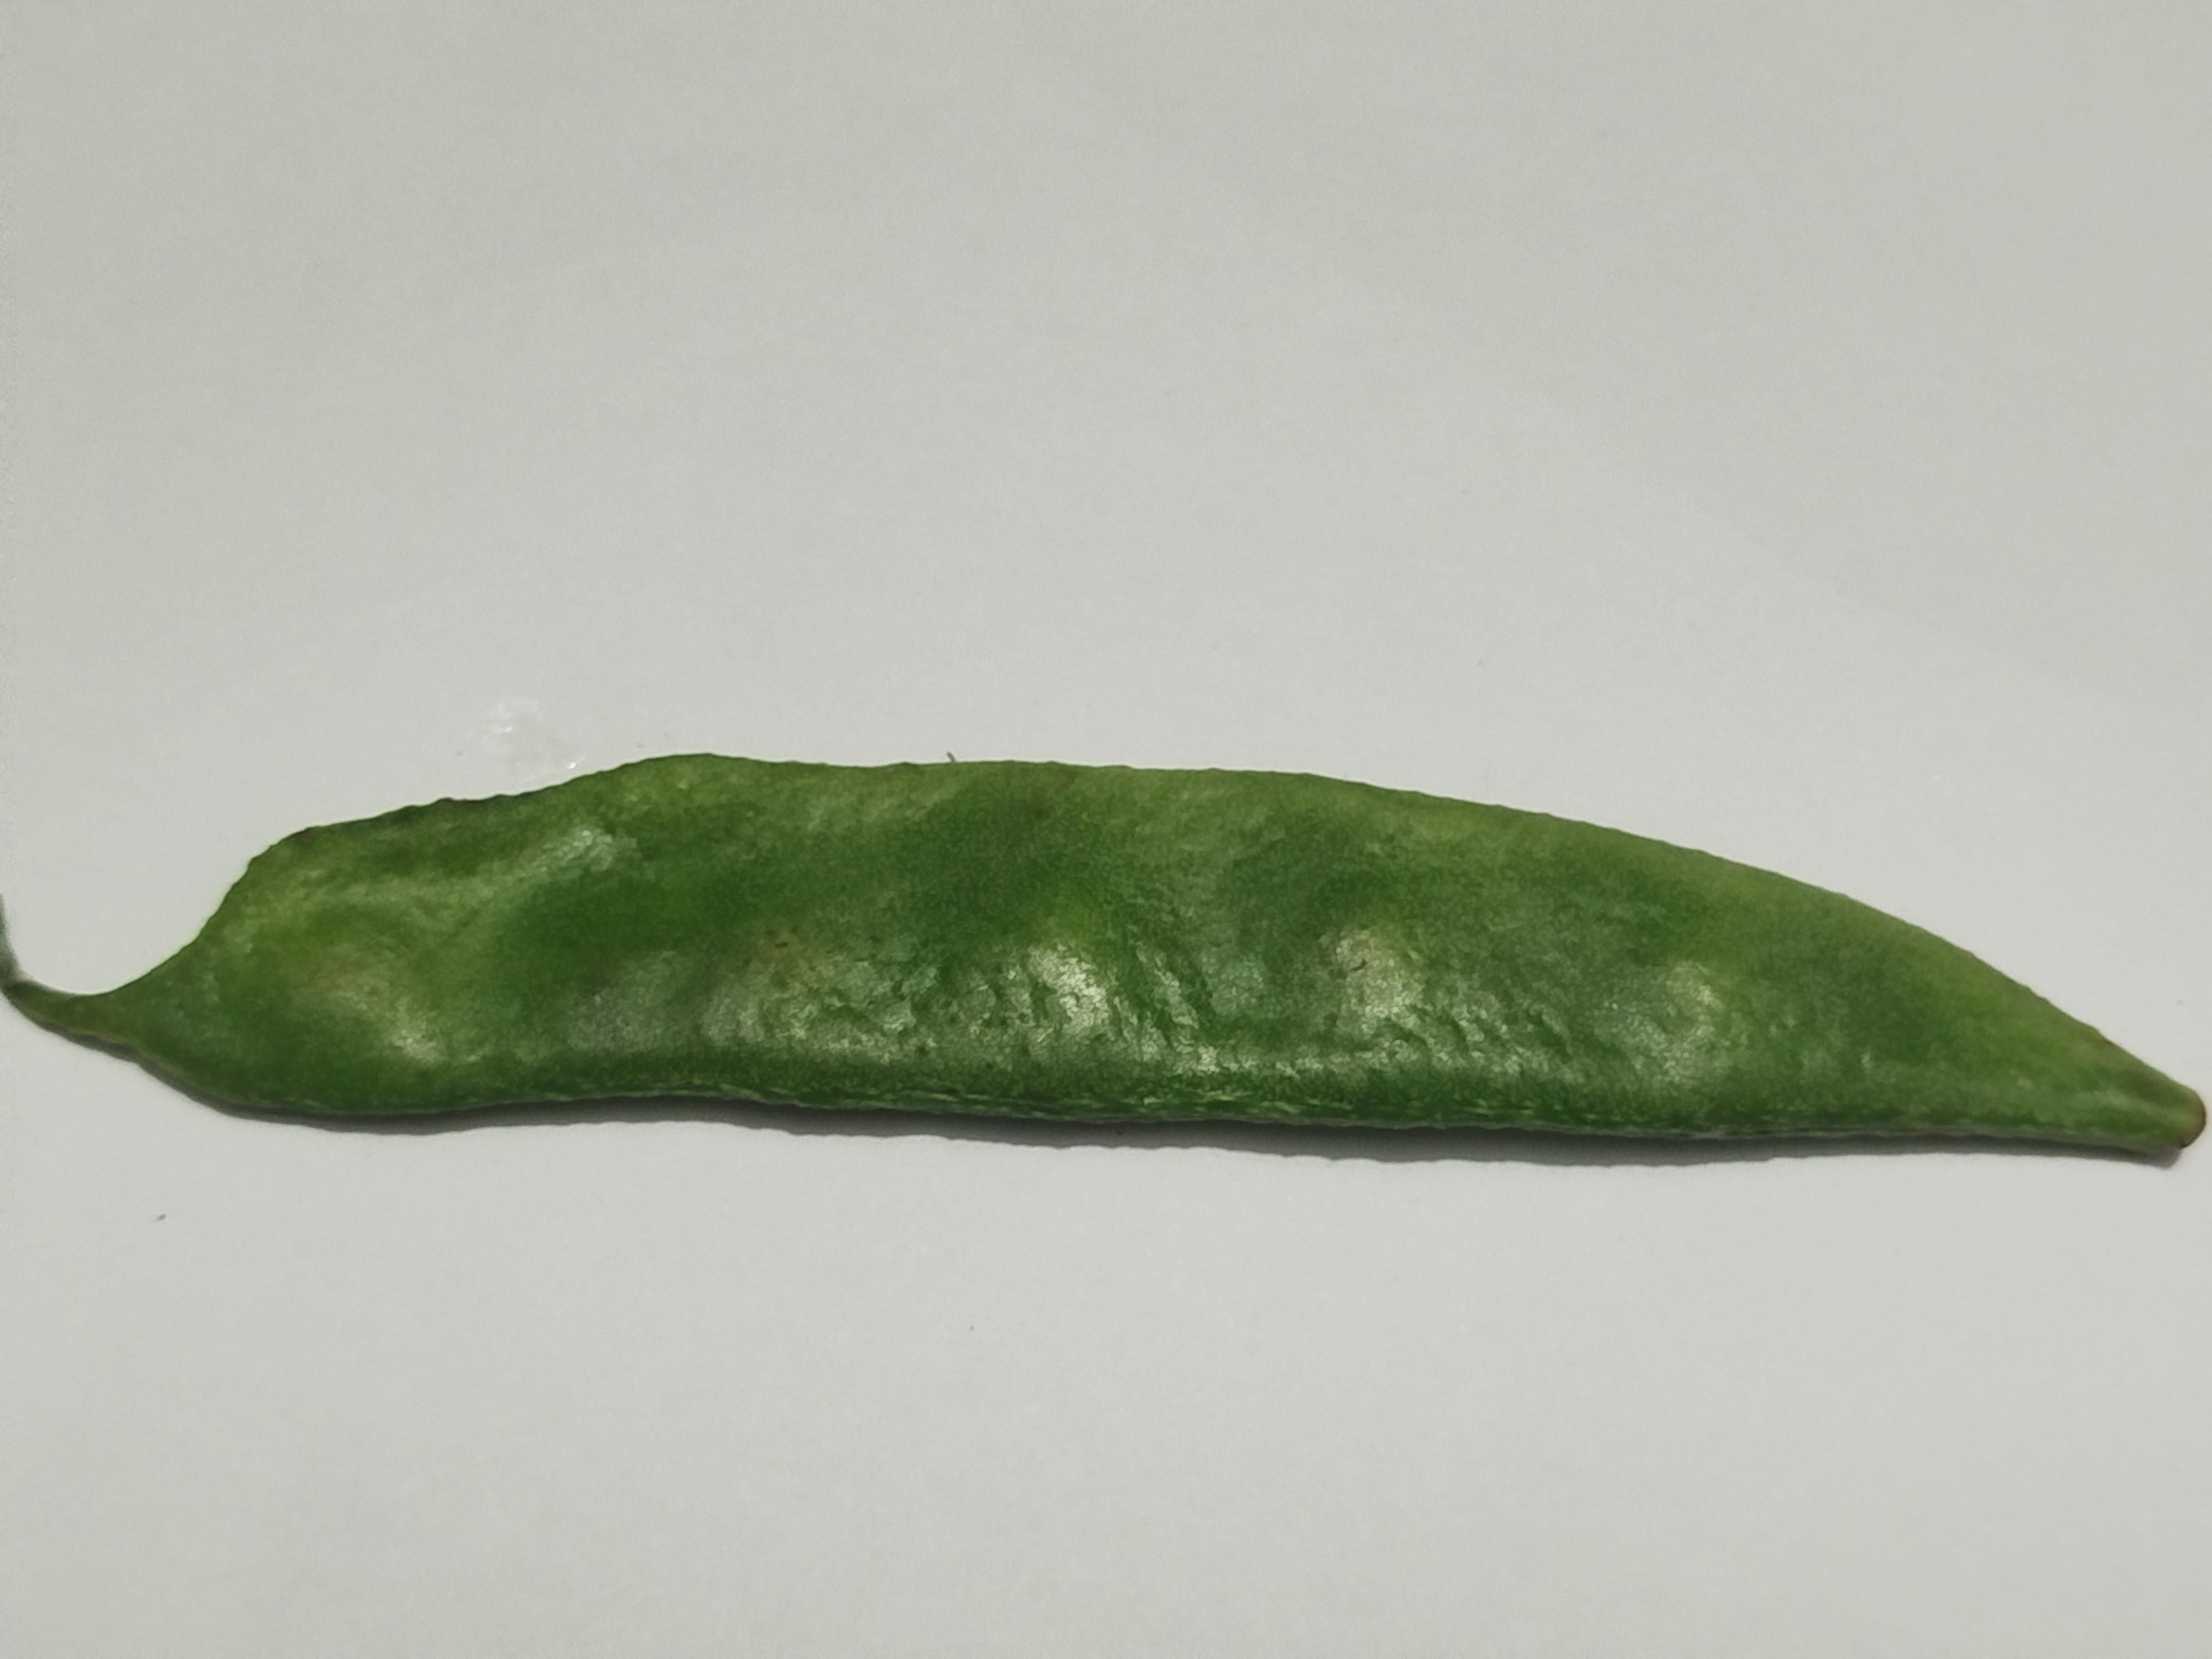
Label: Bean